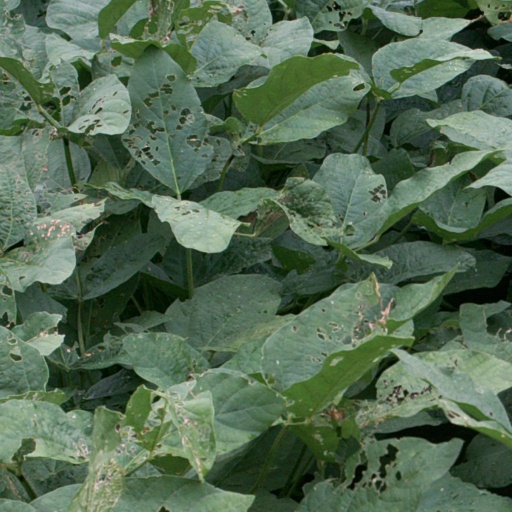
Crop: soybean